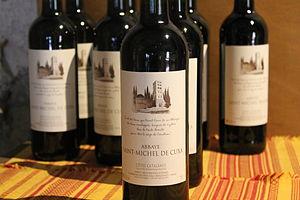
IGP côtes-catalanes de l'abbaye Saint-Michel-de-Cuxa
Un vin de pays était un vin correspondant à une dénomination vinicole française créée en 1968, à dessein de valoriser les importantes productions qui n'étaient concernées par aucune appellation d'origine. Le code rural et de la pêche maritime précisait que pour bénéficier de la mention « vin de pays », un vin devait répondre à des conditions de production, fixant, notamment, un rendement maximum, un titre alcoométrique minimum, des règles d'encépagement, la provenance des raisins servant à produire le vin et des règles analytiques strictes.
Le Côtes Catalanes, ou côtes-catalanes, est un vin de pays qui, depuis le 1ᵉʳ septembre 2003, regroupe les anciens vin de pays catalan, vin de pays des coteaux de Fenouillèdes et vin de pays des vals d’Agly. Appelé vin de pays des côtes-catalanes jusqu'en 2009, c'est un vin français d'indication géographique protégée départementale qui a vocation à labelliser, après dégustation, les vins ne pouvant postuler à une appellation d'origine.